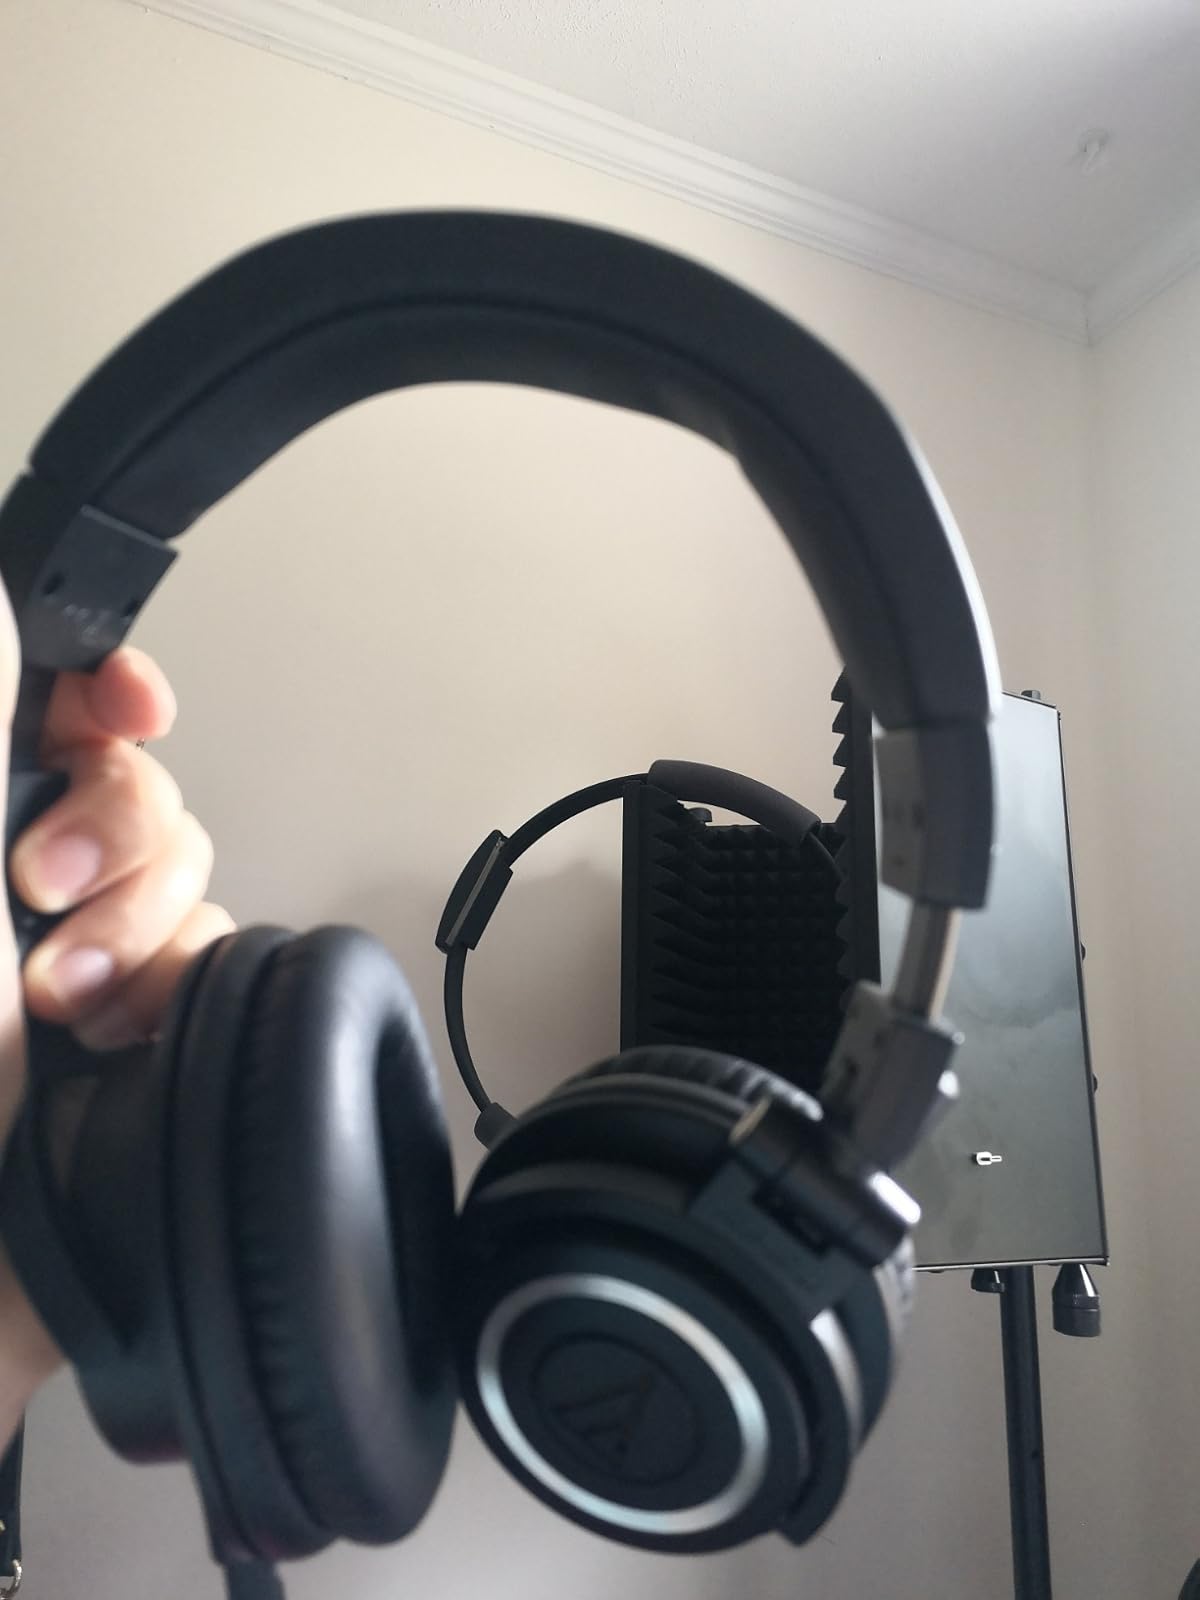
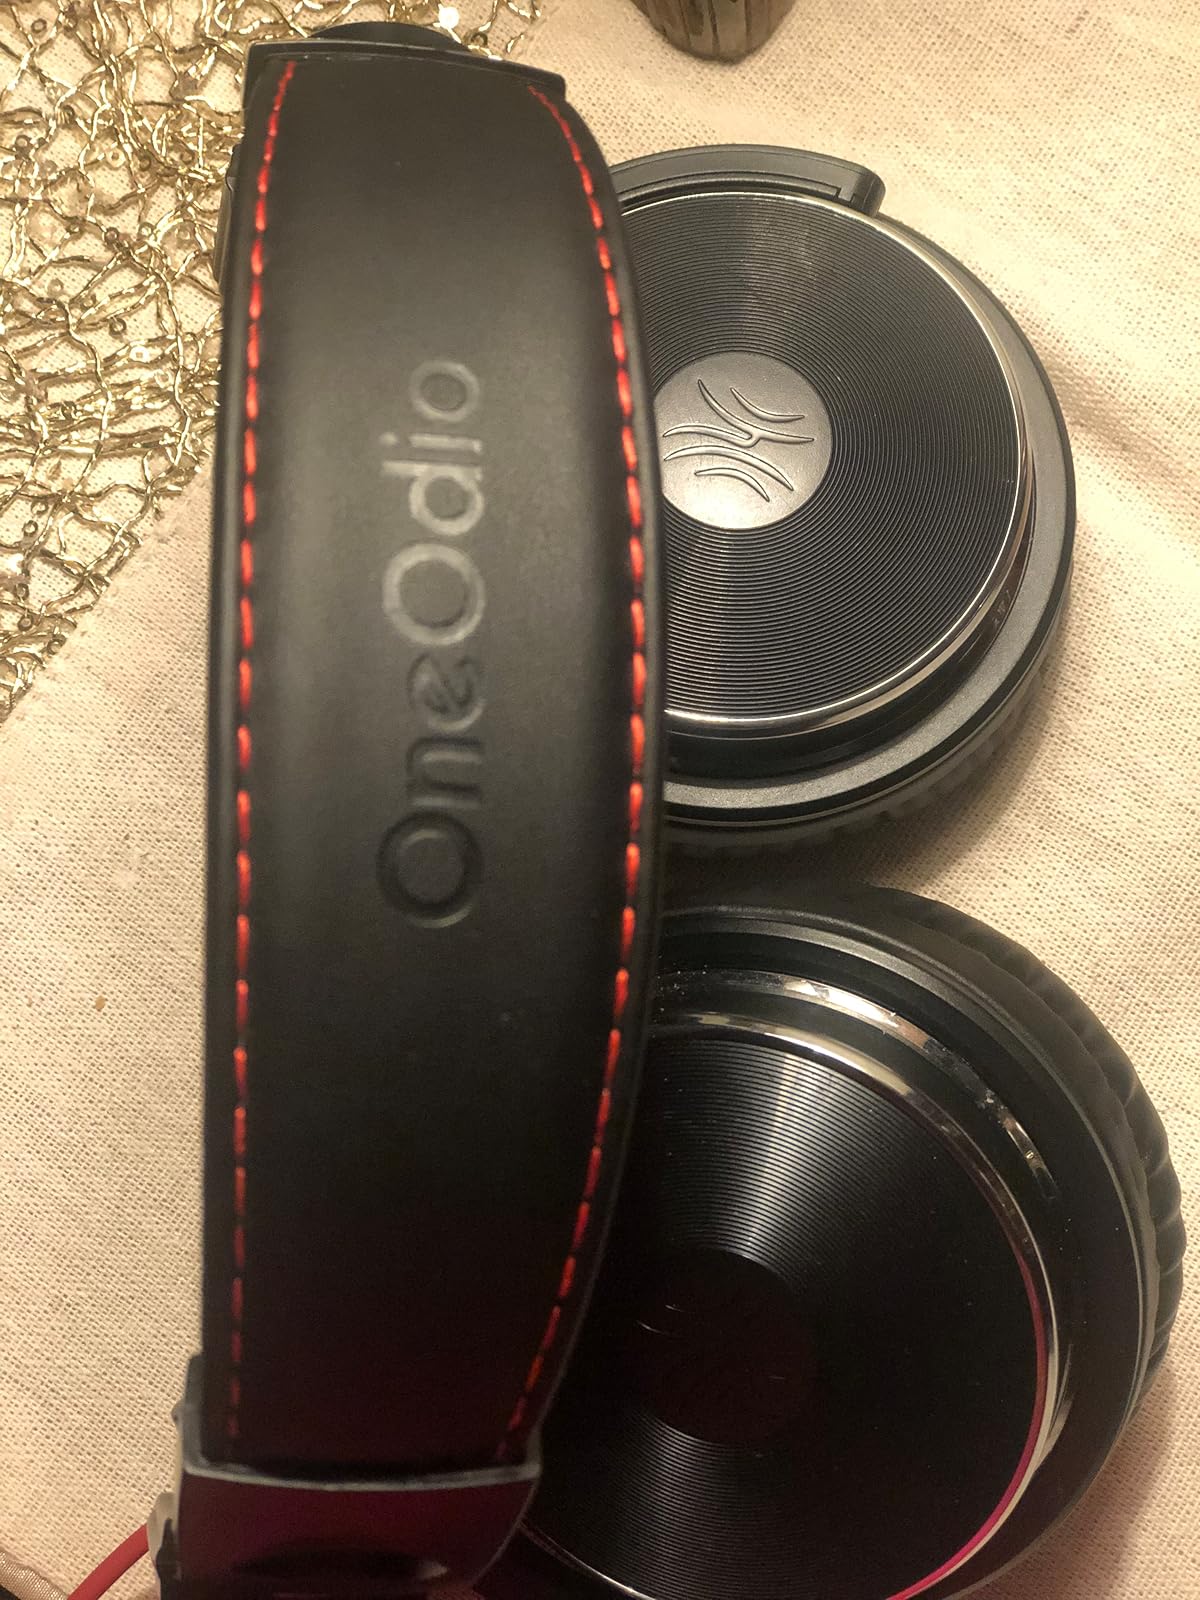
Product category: headphones
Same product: no